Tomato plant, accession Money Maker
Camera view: horizontal (90 deg, fisheye); turntable rotation: 30 degrees
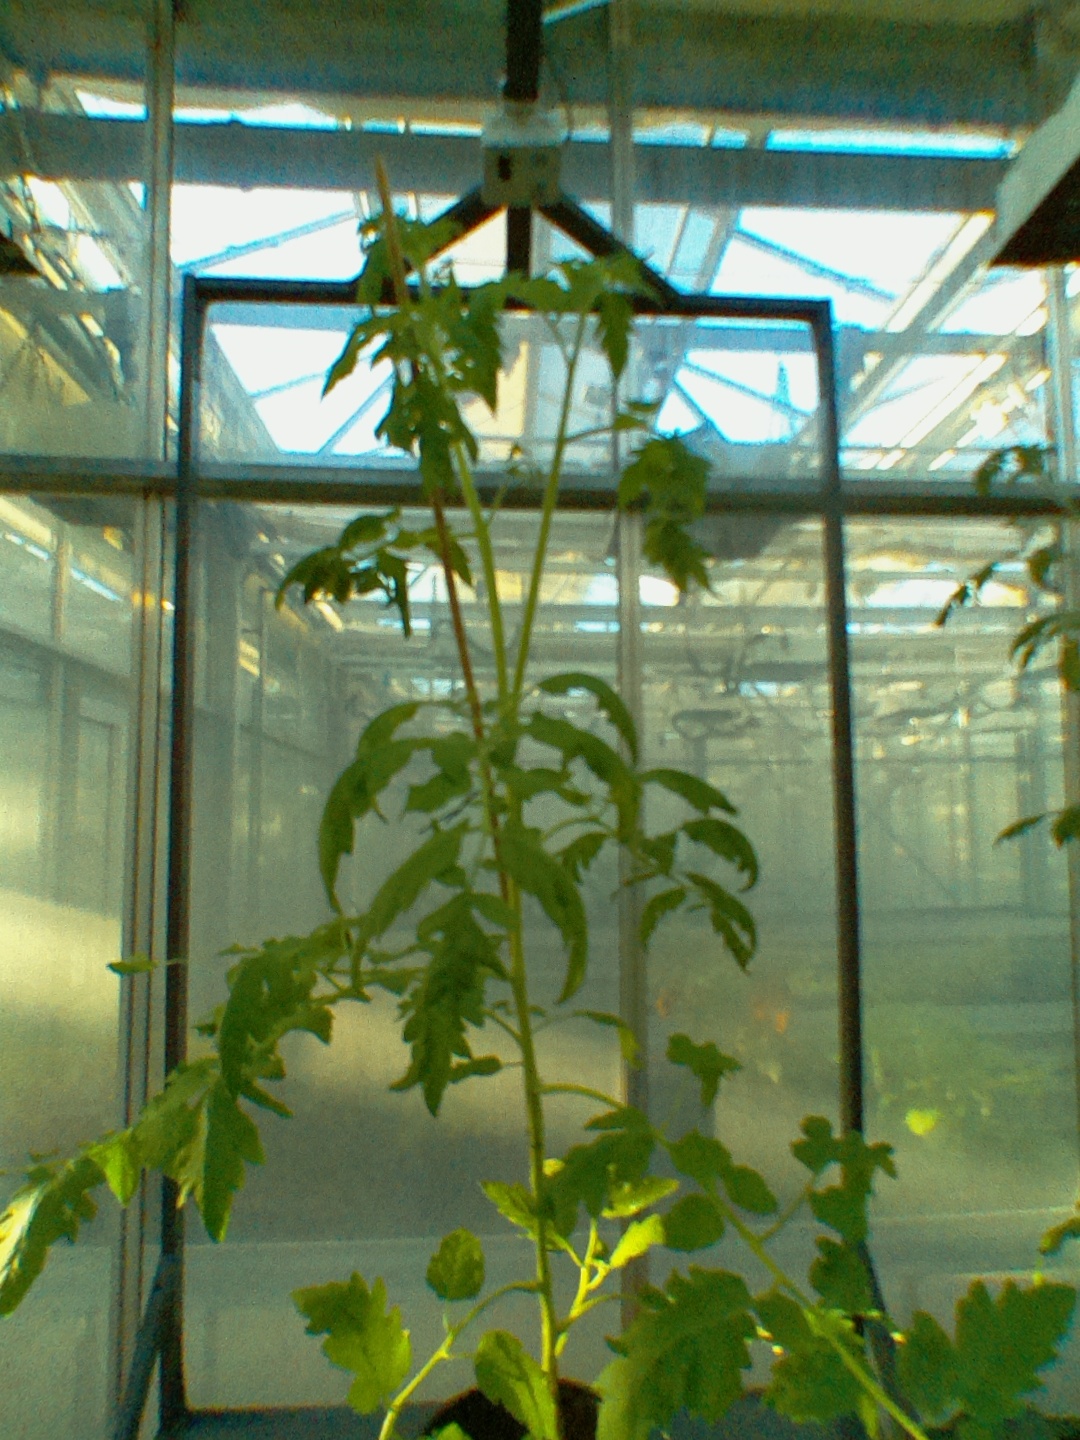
BBCH growth stage 60: First flowers open